Mount Lee

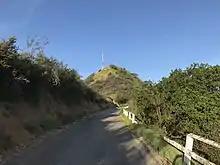
The Mount Lee Drive approach to the Mount Lee summit.

After utilization during the war by the U.S. Army, the property remained an idle asset for decades, and eventually became part of the Hughes estate. Meanwhile, the three Los Angeles television pioneers were scouting out a more suitable location. Television experimentation was slowed considerably during the war but post-war preparations continued. The new site was code named "Mt. Anthony" in KFI-AM house organs of the day. After hostilities ended it turned out that Mt. Anthony was really Mt. Wilson – which is now the site of most Los Angeles FM and television stations due to its superior height.